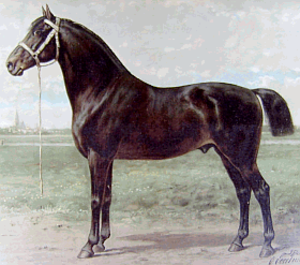
Le Frison oriental ou Alt-oldenburger est une ancienne race de chevaux, représentative du type warmblood lourd en Europe. Il est longtemps confondu avec l'Oldenbourg, devenu depuis un cheval de sport. Son élevage a presque cessé en 1964, face à la concurrence du tracteur agricole.